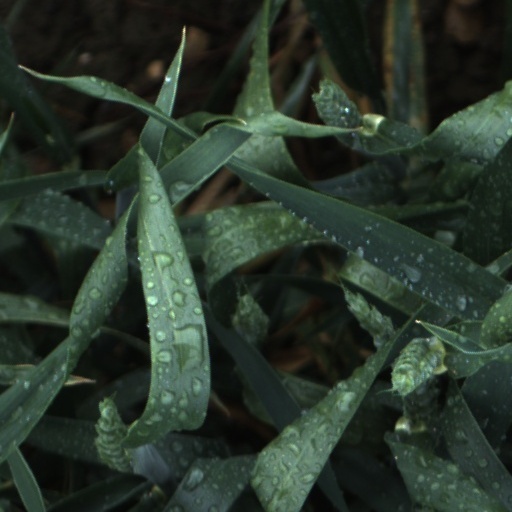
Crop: wheat